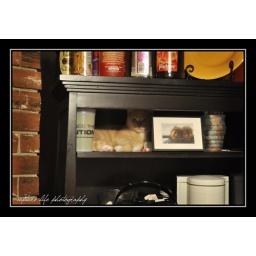
I couldn't find the cat till I looked up and seen him up high in the shelf of my kitchen cabinet.